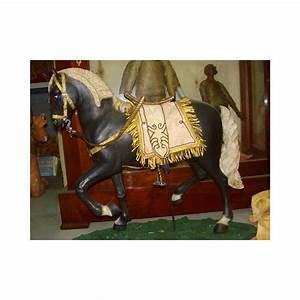
horse